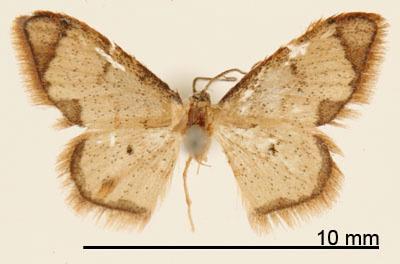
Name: Eois malvina
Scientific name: Eois malvina Schaus, 1901
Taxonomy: Animalia, Arthropoda, Insecta, Lepidoptera, Geometridae, Sterrhinae
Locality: Orizaba, Veracruz-Llave, Mexico